Clan McCorquodale

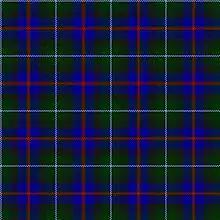
This tartan, adopted by MacCorquodales, dates from 1819. It was originally recorded as an "Argyll" tartan. It is one of several tartans recognised by the chief of Clan Campbell, as suitable for Campbells of Clan Campbell of Cawdor.

Today, those who profess to be members of Clan McCorquodale are permitted to wear a crest badge which shows their allegiance to the clan. Crest badges are of relatively recent origin, and usually consist of strap and buckle surrounding the clan chief's heraldic crest and motto. The crest badge suitable for a member of Clan McCorquodale contains the Latin motto: "vivat rex", meaning "long live the king"; and the crest of "a stag at gaze proper attired gules". These two heraldic elements are derived from the coat of arms of "Duncan Macorquodaill of that Ilk", registered in 1672. These arms are recorded in the Lyon Register as "argent, a stag gules attired Or issuing from a fess wreathed of the second and third". In Scotland, it is against the law to appropriate the arms of another individual. Even the heraldic elements of the clan member's crest badge, "do not belong to members of Clan McCorquodale", but to the clan's chief (or last recognised chief).